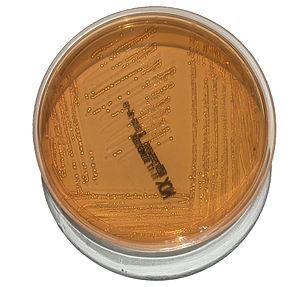
Souche de P.mirabilis sur milieu de Mac Conkey (image personnelle) Philippinjl 5 juin 2003
La Gélose Mac Conkey nᵒ 3 est un milieu de culture.